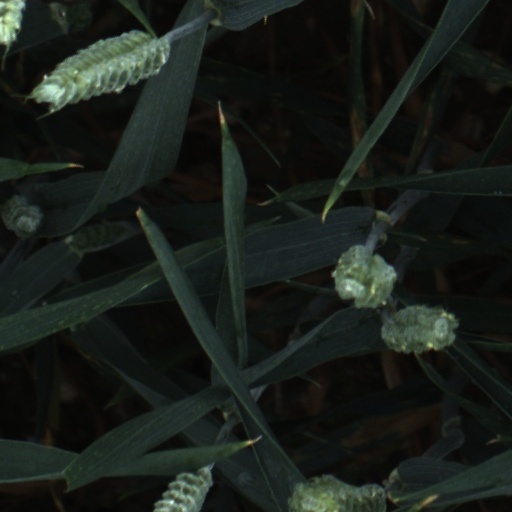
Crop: wheat